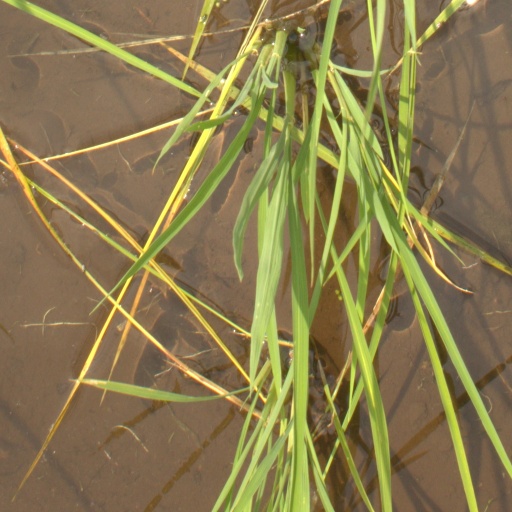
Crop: rice